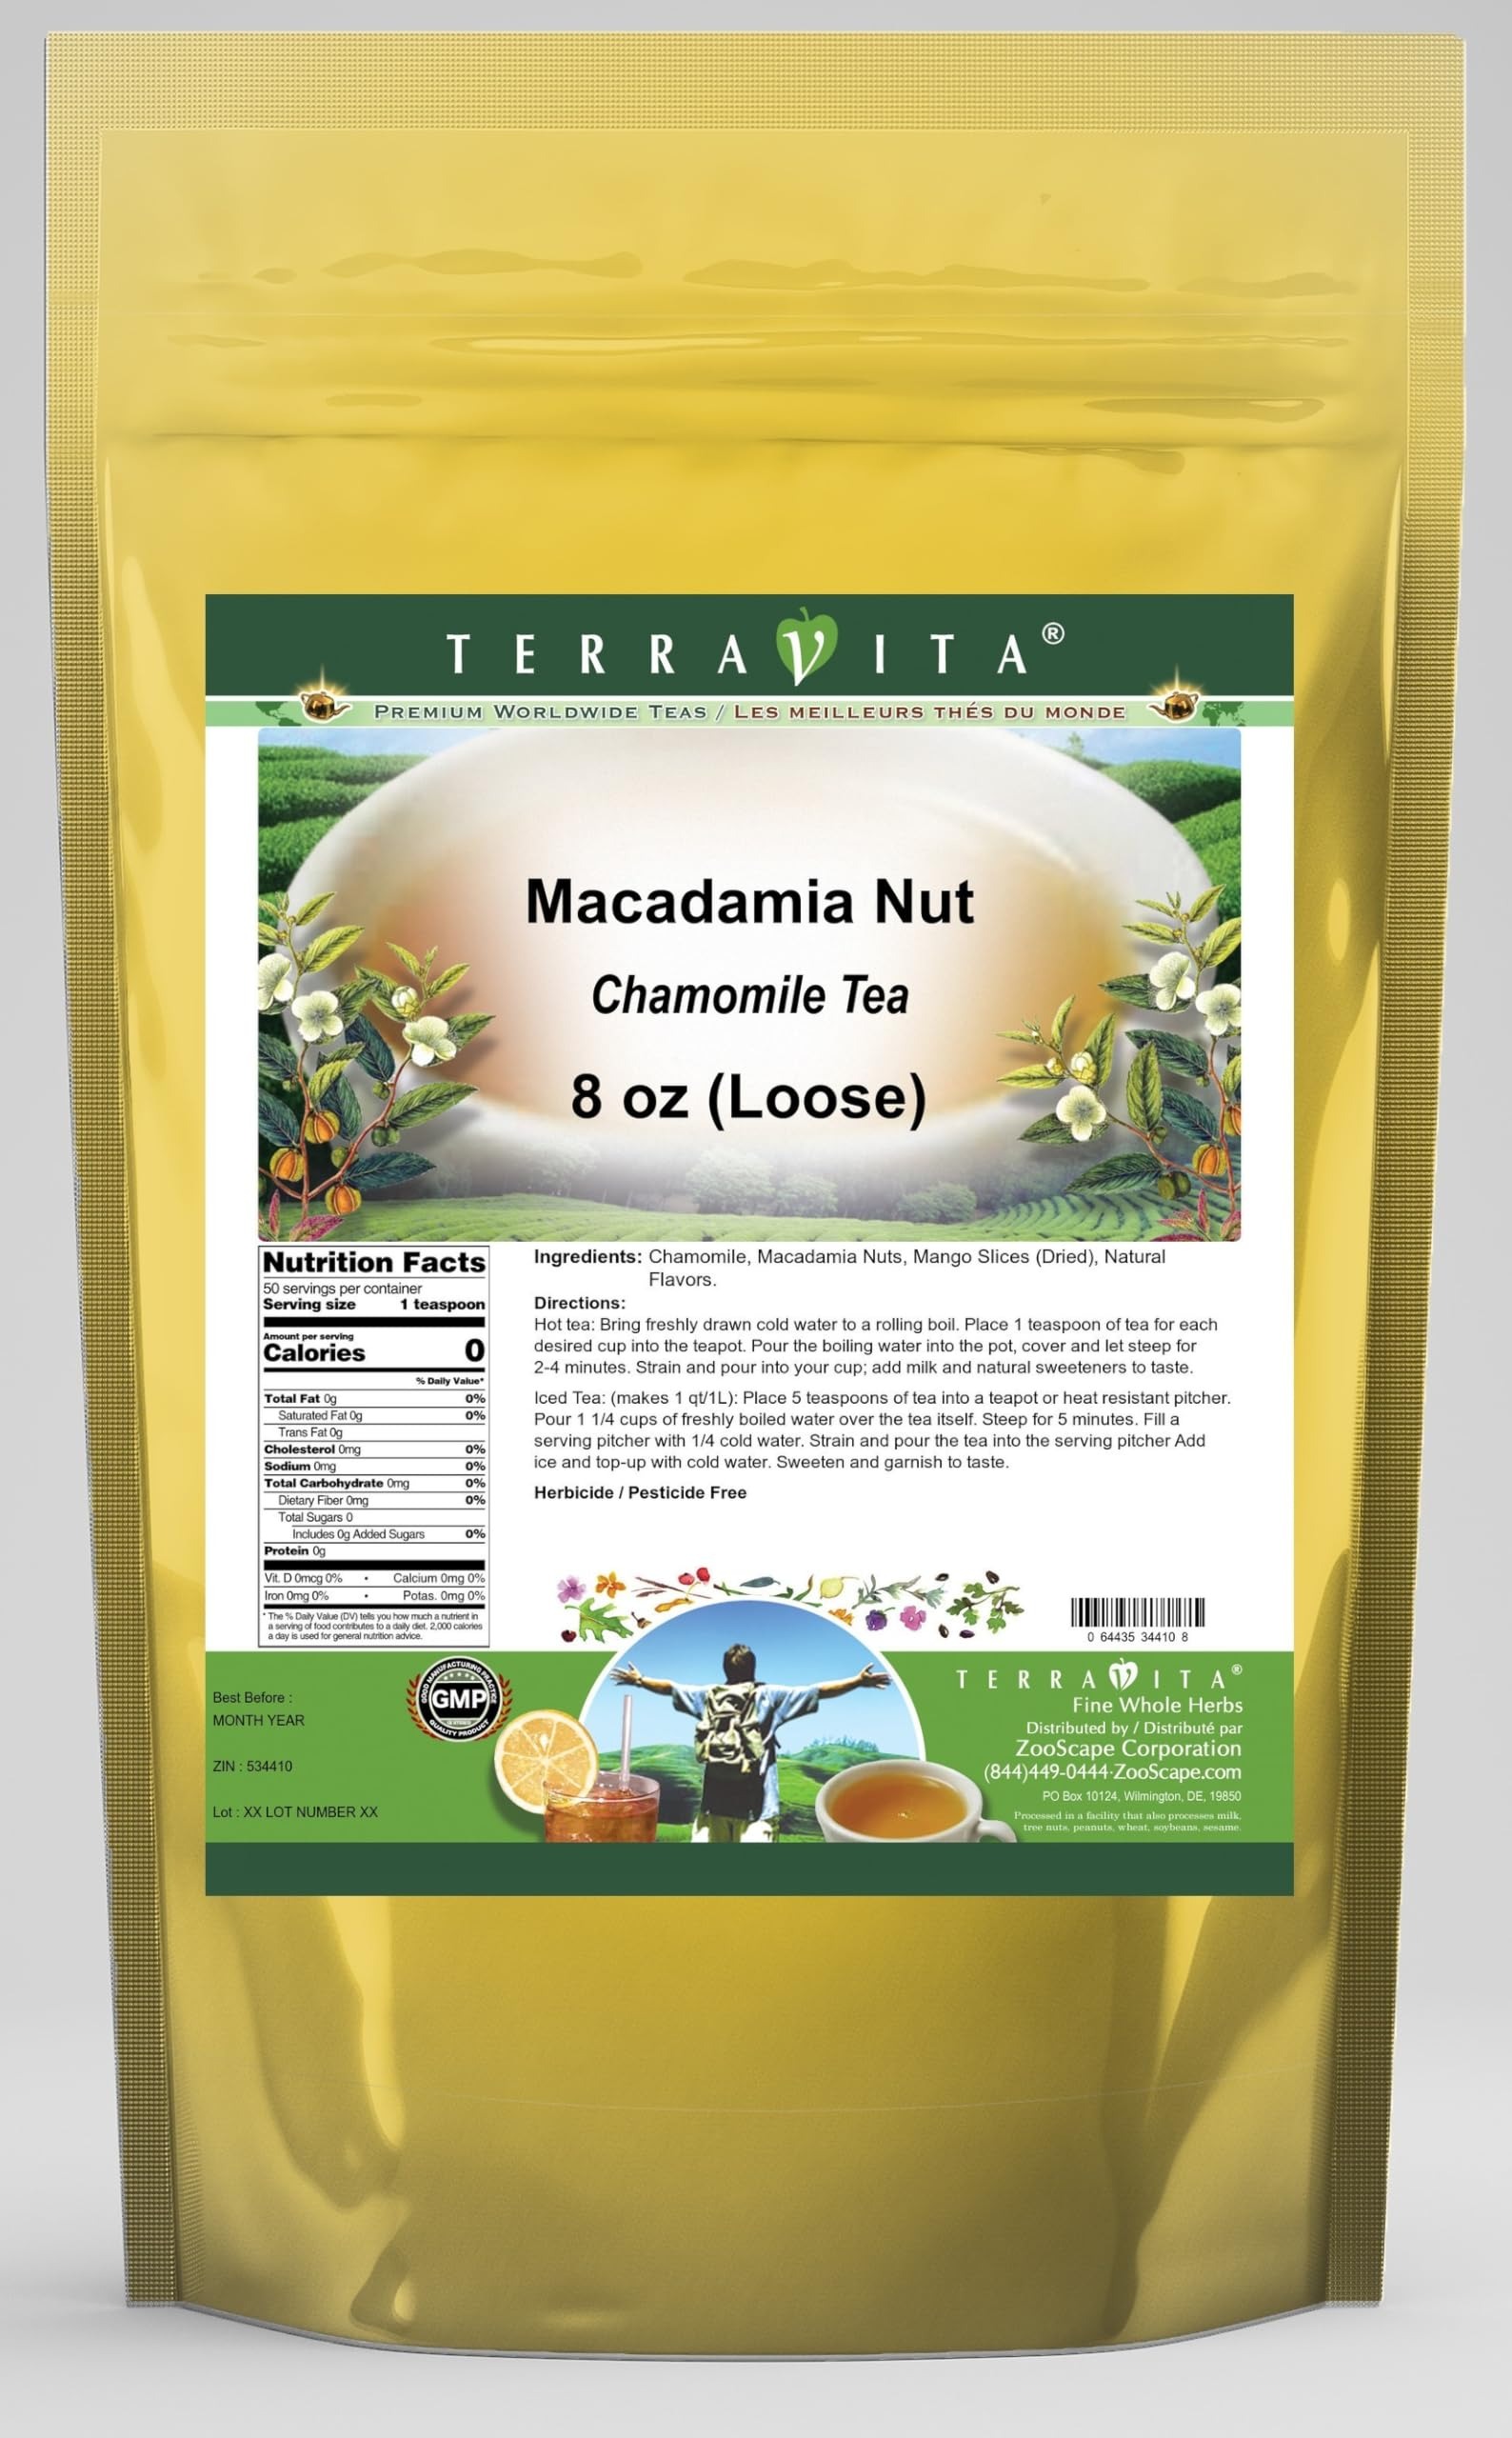
Item Name: Macadamia Nut Chamomile Tea (Loose) (8 oz, ZIN: 534410) - 2 Pack
Bullet Point 1: Our Macadamia Nut Chamomile Tea is a delicious flavored Chamomile tea with Macadamia Nuts and Mango Slices that you will enjoy relaxing with anytime! The natural Macadamia Nut taste is delicious! - Ingredients: Chamomile tea, Macadamia Nuts, Mango Slices and Natural Macadamia Nut Flavor.
Bullet Point 2: No fillers.
Bullet Point 3: Manufacturer: TerraVita
Bullet Point 4: Size: 8 oz
Bullet Point 5: Loose Leaf Chamomile Tea - Packed in a convenient upright pouch!
Product Description: Our Macadamia Nut Chamomile Tea is a delicious flavored Chamomile tea with Macadamia Nuts and Mango Slices that you will enjoy relaxing with anytime! The natural Macadamia Nut taste is delicious! - Ingredients: Chamomile tea, Macadamia Nuts, Mango Slices and Natural Macadamia Nut Flavor. - Hot tea brewing method: Bring freshly drawn cold water to a rolling boil. Place 1 teaspoon of tea for each desired cup into the teapot. Pour the boiling water into the pot, cover and let steep for 2-4 minutes. Strain and pour into your cup; add milk and natural sweeteners to taste. - Iced tea brewing method: (to make 1 liter/quart): Place 5 teaspoons of tea into a teapot or heat resistant pitcher. Pour 1 1/4 cups of freshly boiled water over the tea itself. Steep for 5 minutes. Fill a serving pitcher with 1/4 cold water. Strain and pour the tea into the serving pitcher Add ice and top-up with cold water. Sweeten and garnish to taste. - TerraVita is an exclusive line of premium-quality, natural source products that use only the finest, purest and most potent ingredients found around the world. TerraVita is hallmarked by the highest possible standards of purity, potency, stability and freshness. All of our products are prepared with the highest elements of quality control, from raw materials through the entire manufacturing process, up to and including the moment that the bottles or bags are sealed for freshness and shipped out to you. Our highest possible standards are certified by independent laboratories and backed by our personal guarantee. - TerraVita exists to meet and ensure your family's health and wellness without the harmful effects of chemicals and health products. We strive to make all of our products affordable and reliable and are constantly searching the market to maintai
Value: 16.0
Unit: Ounce

Price: 56.37